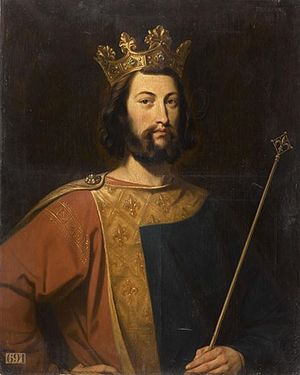
Frankrigs monarker / Huset Capet (987–1792) / Huset Capet (987–1328)
Frankrigs monarker tæller de monarker, der har været af Kongeriget Frankrig og dets forgængere, som regerede fra oprettelsen af Frankerriget i 486 med flere afbrydelser til Det andet franske kejserriges fald i 1870.